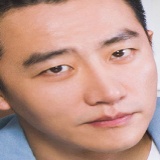
diễn viên Hoàng Hiên